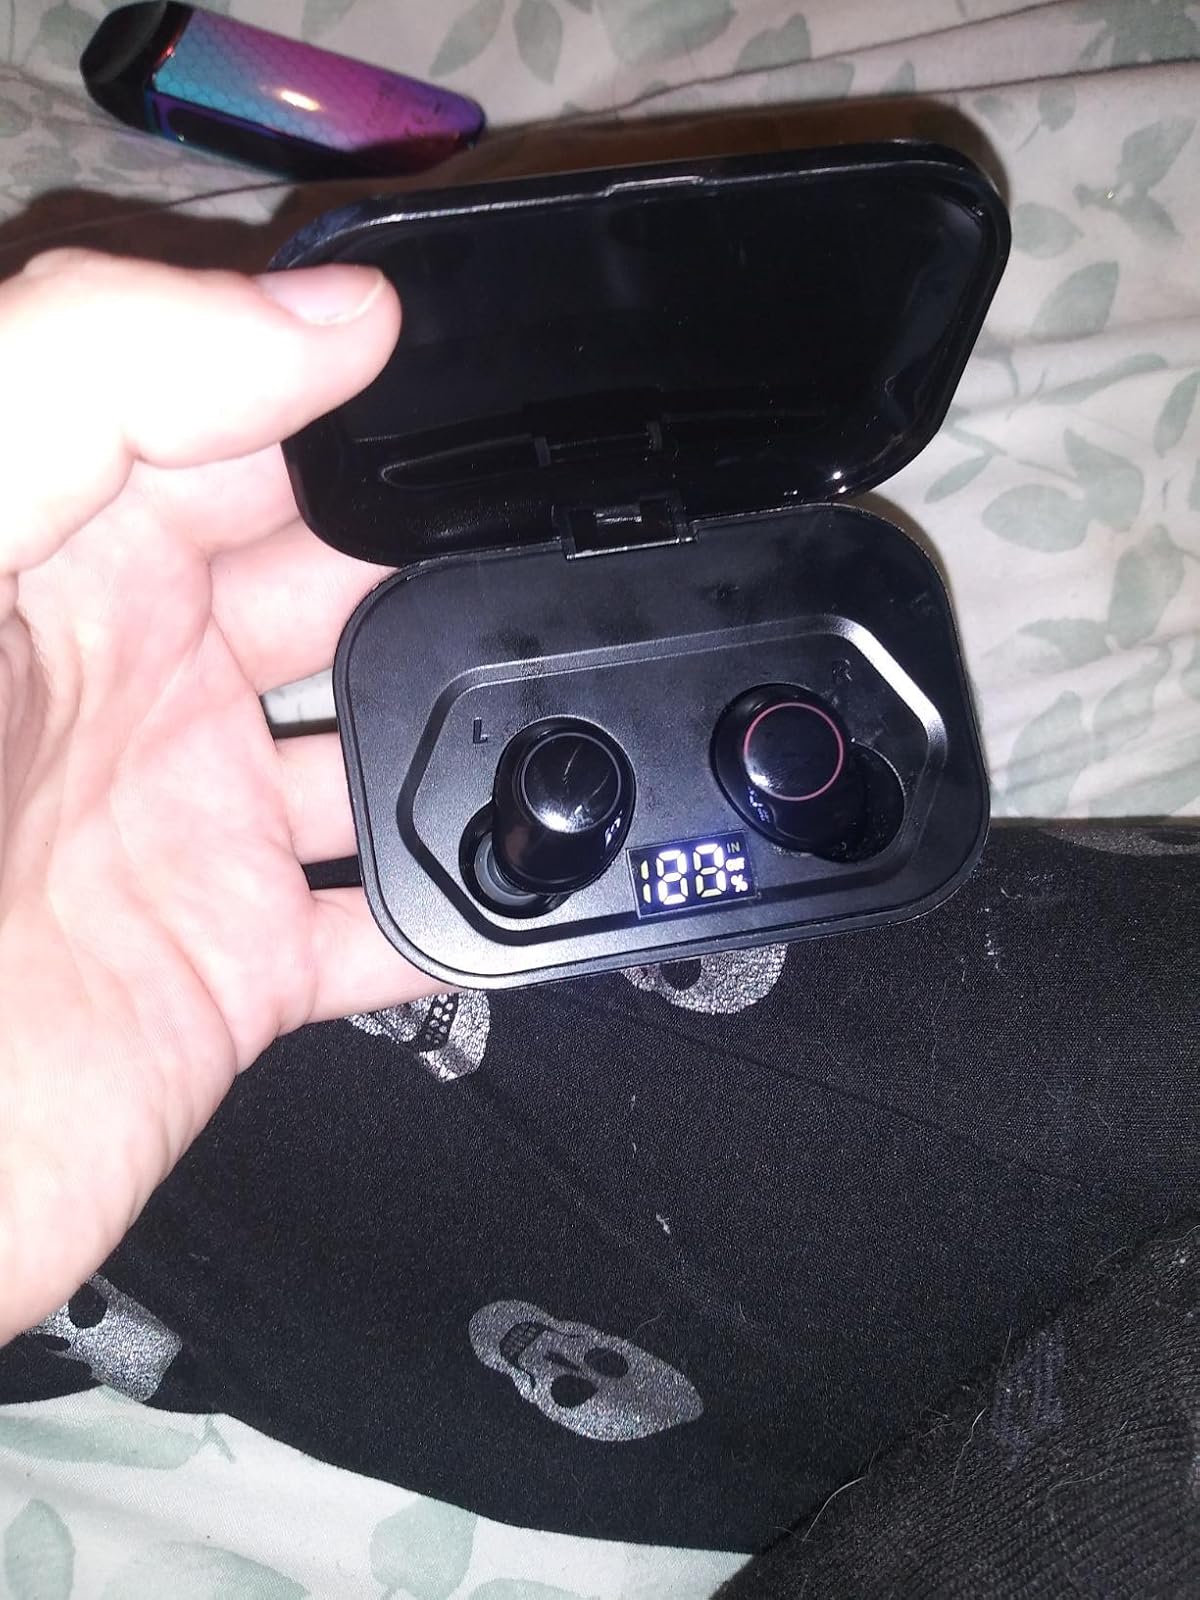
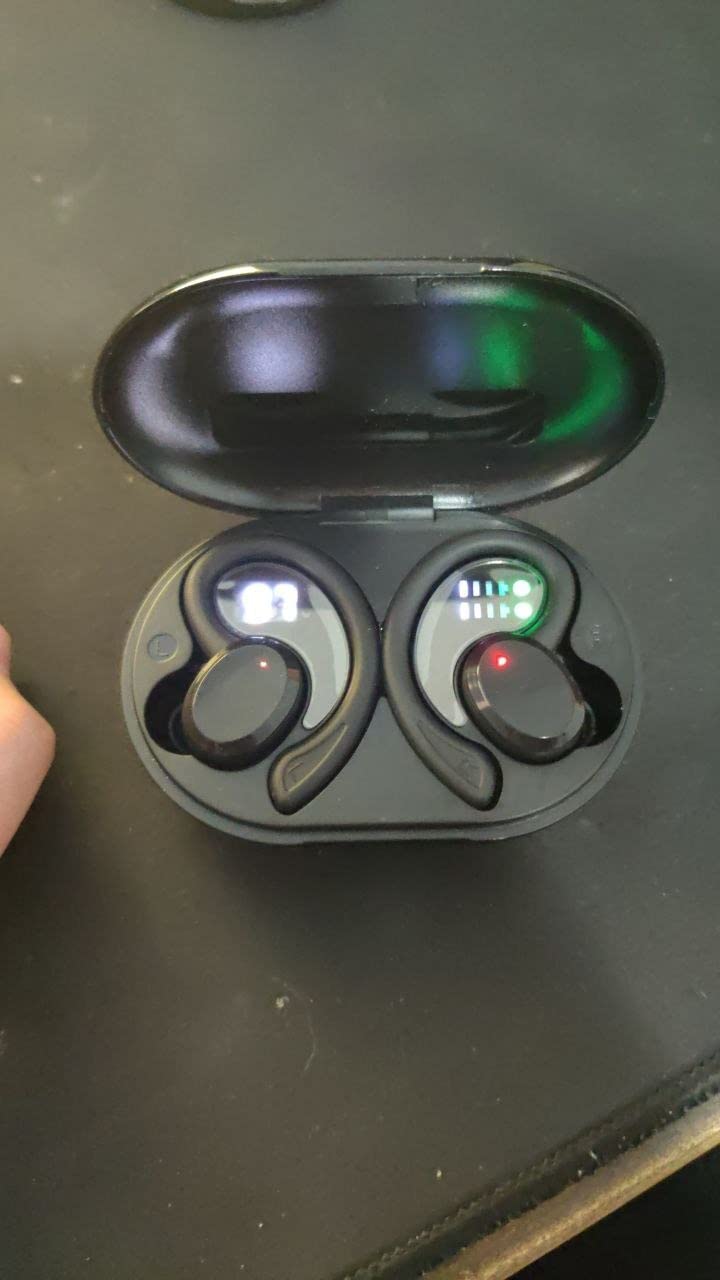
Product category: earbuds
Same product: no